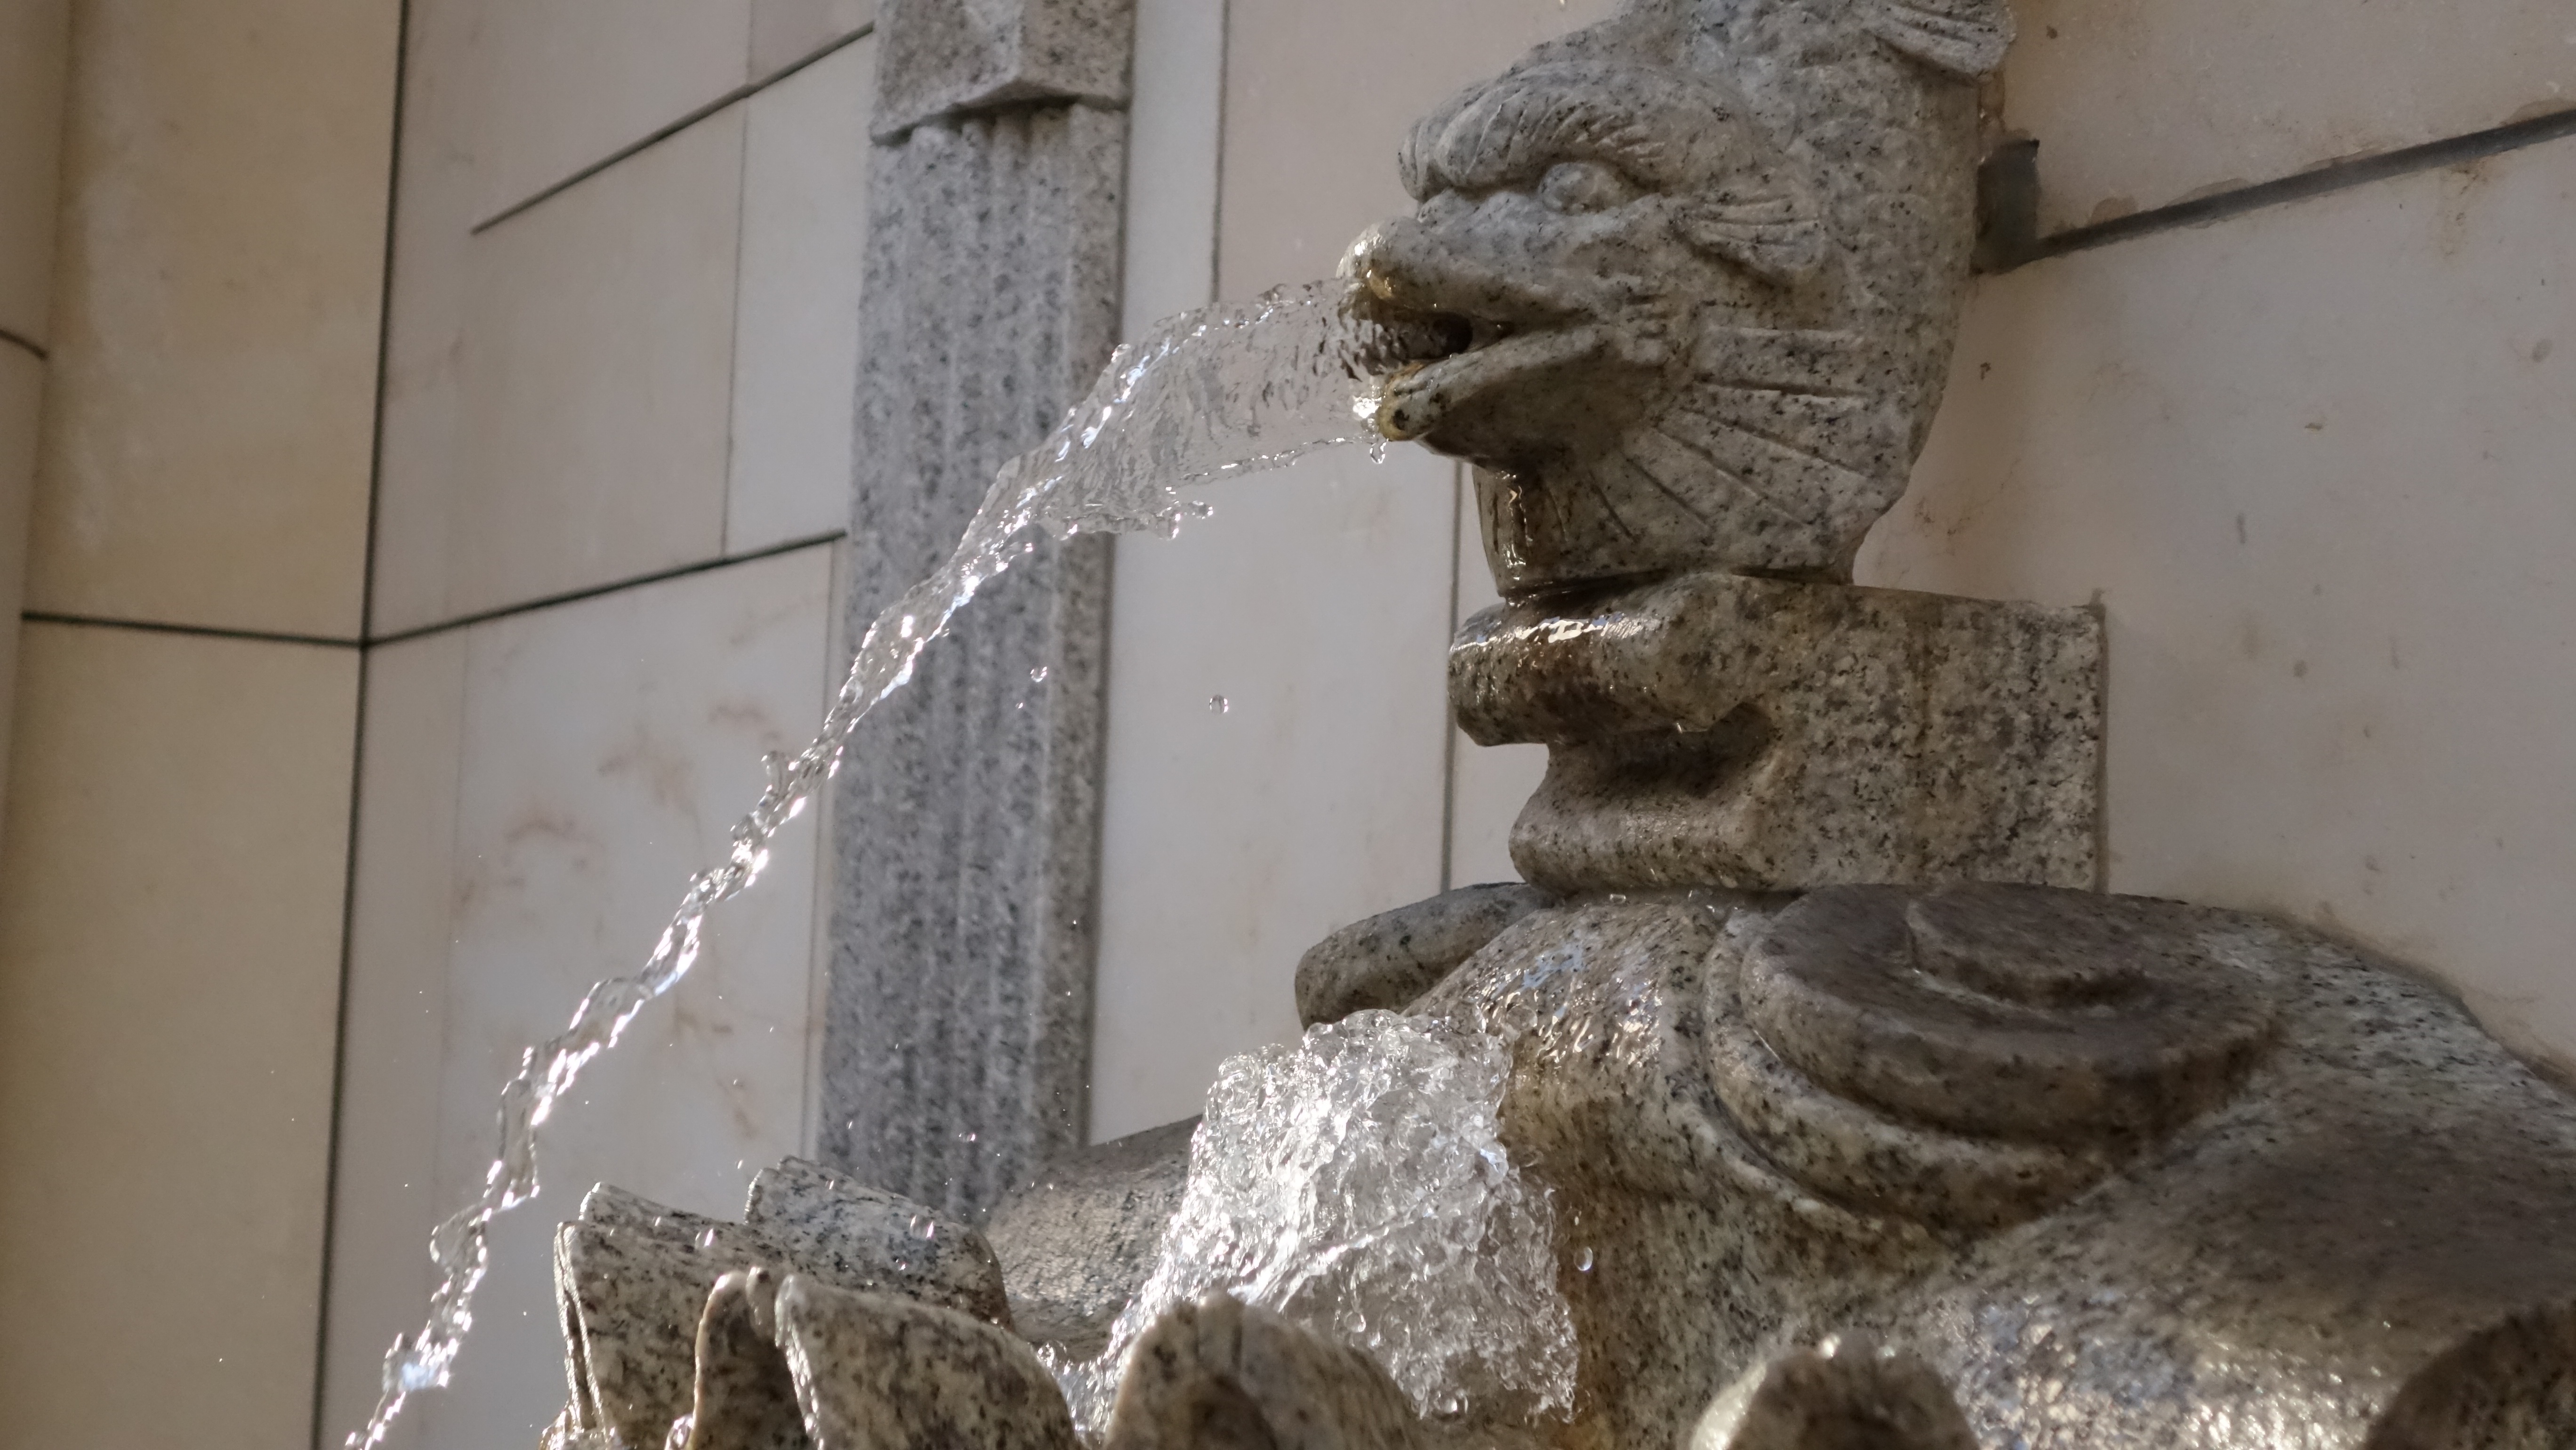
monument, statue, park, sculpture, art, fountain, carving, water feature, stone carving, ancient history